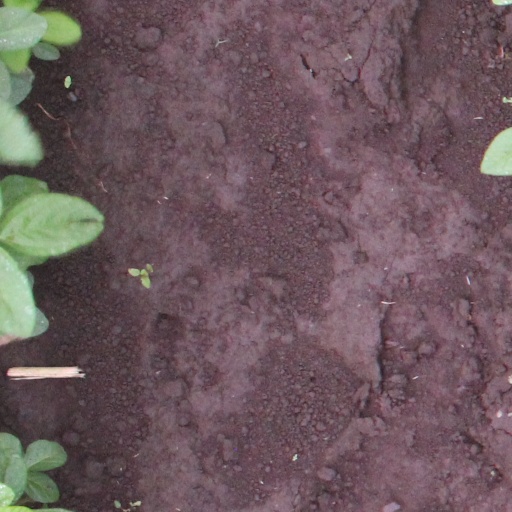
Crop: soybean